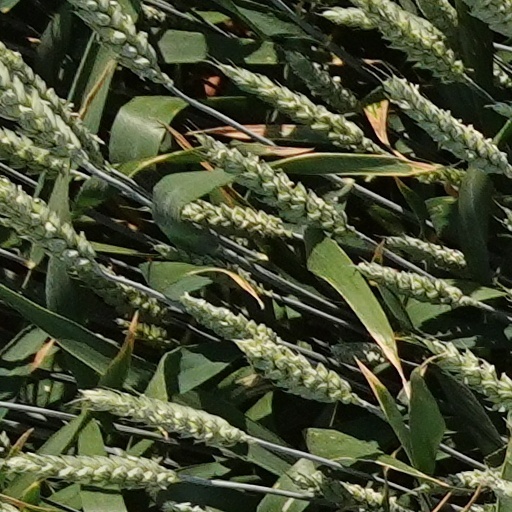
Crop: wheat